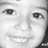
Emotion: happy